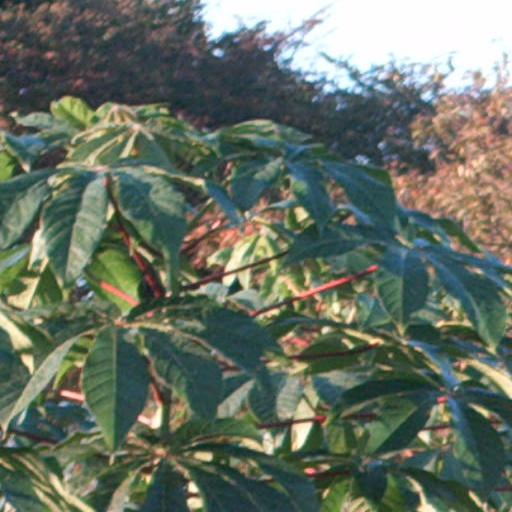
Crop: cassava